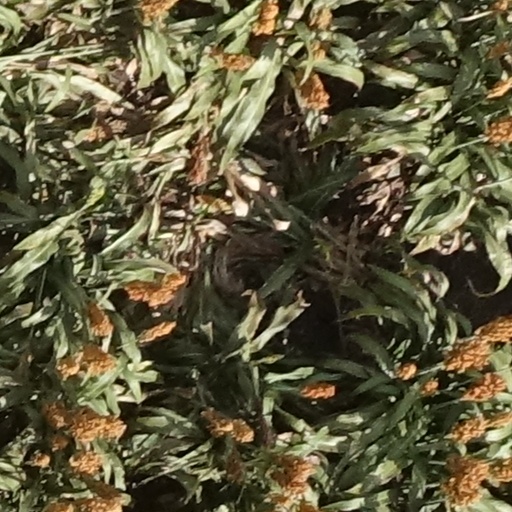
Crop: sorghum